Mie ayam

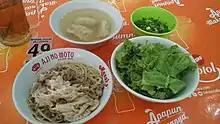
A set of jakarta ayam kampung-style mie ayam with suikiaw (prawn dumpling) soup and lettuce.

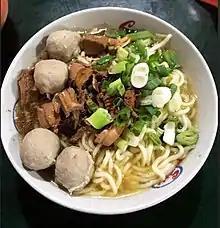
Wonogiri-style noodle soup mie ayam.

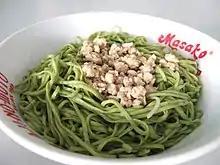
"Mie ayam hijau" (green mie ayam) or "mie ayam bayam" (spinach mie ayam).

A relatively recent creation is the colourful mie ayam. It uses additional ingredients mixed into the noodle dough that alter the noodle's color significantly.